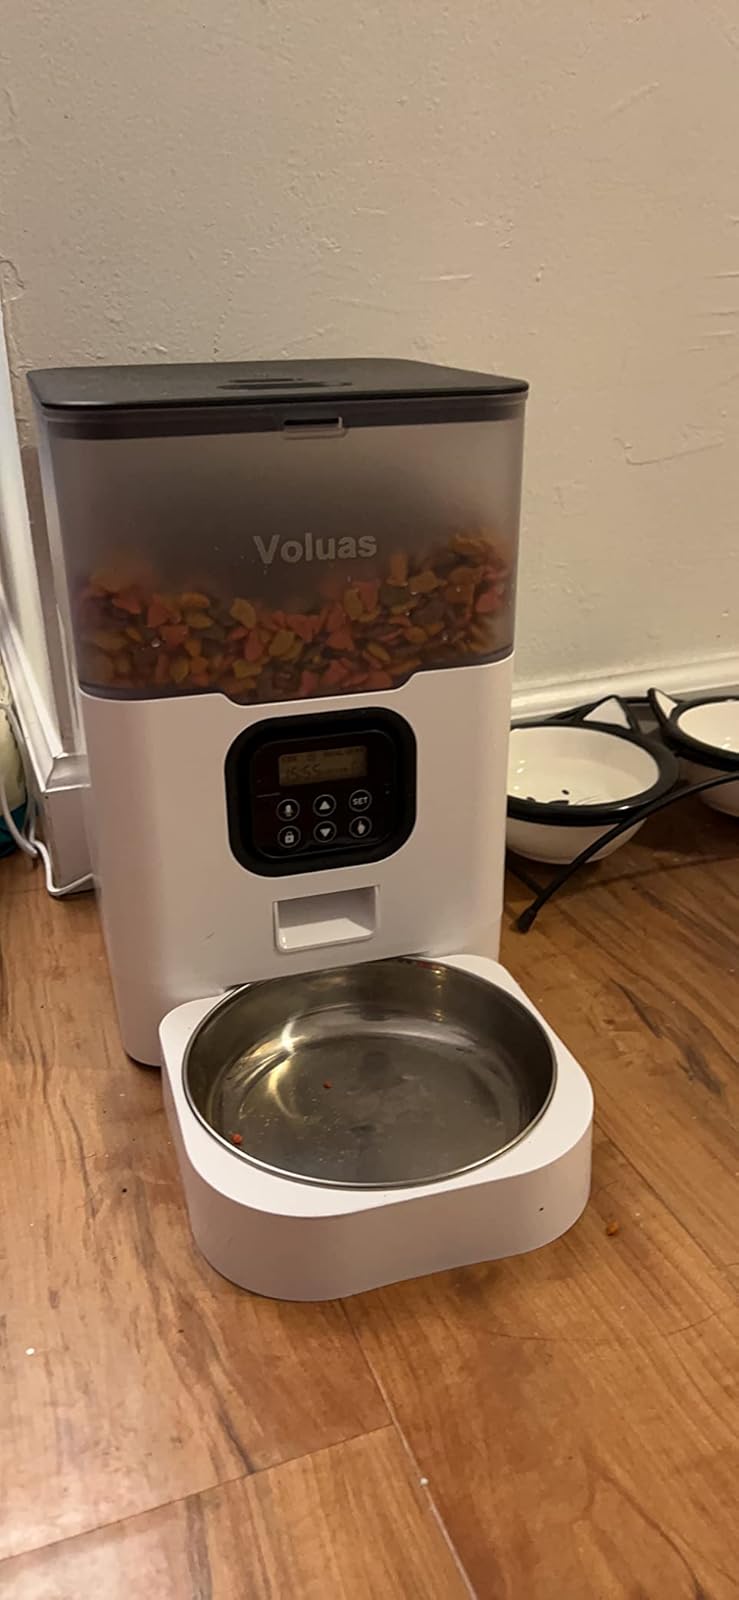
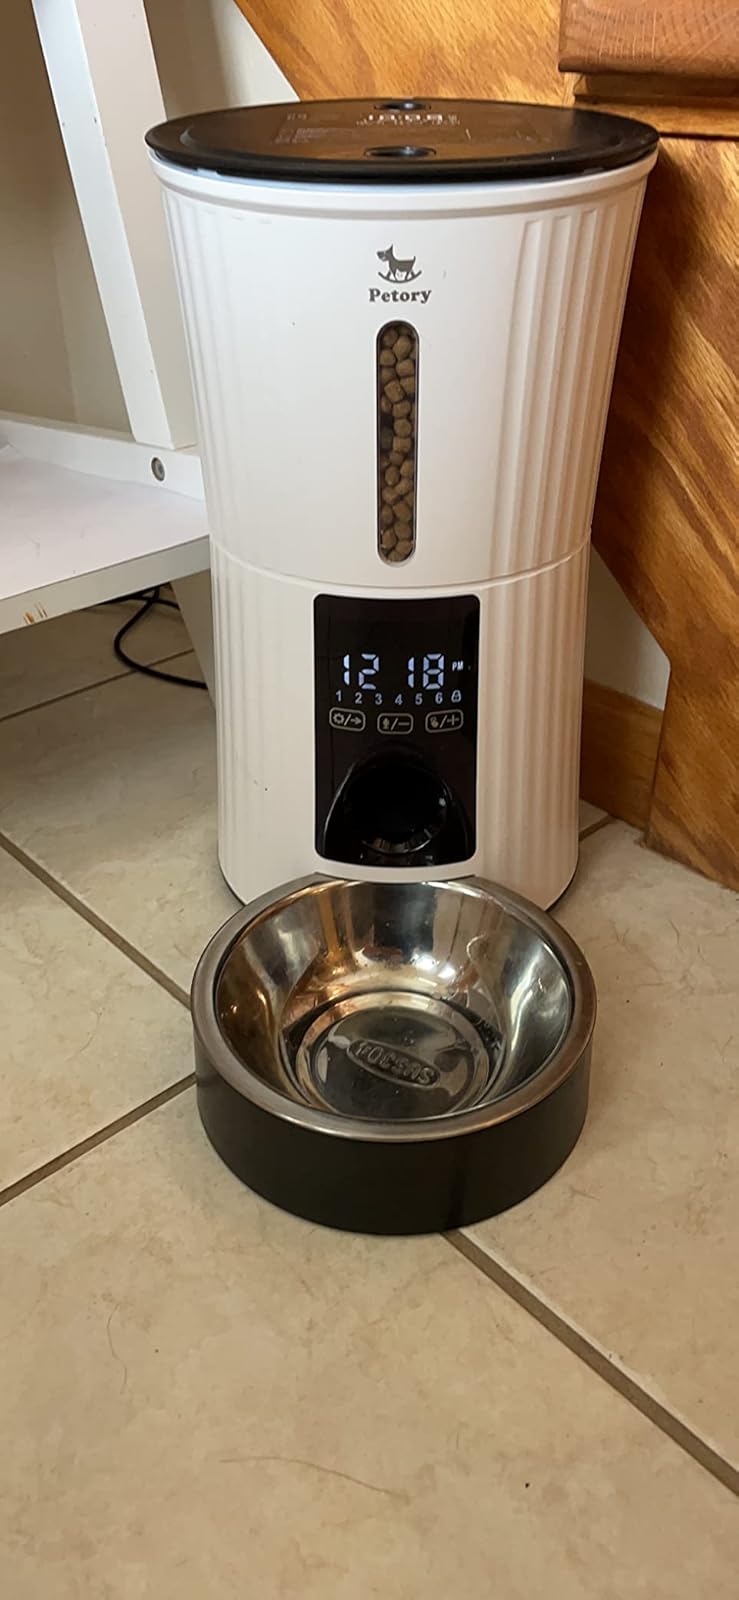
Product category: items_feeder
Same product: no